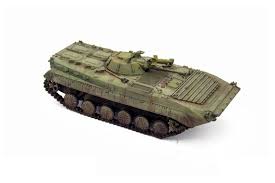
Label: BMP